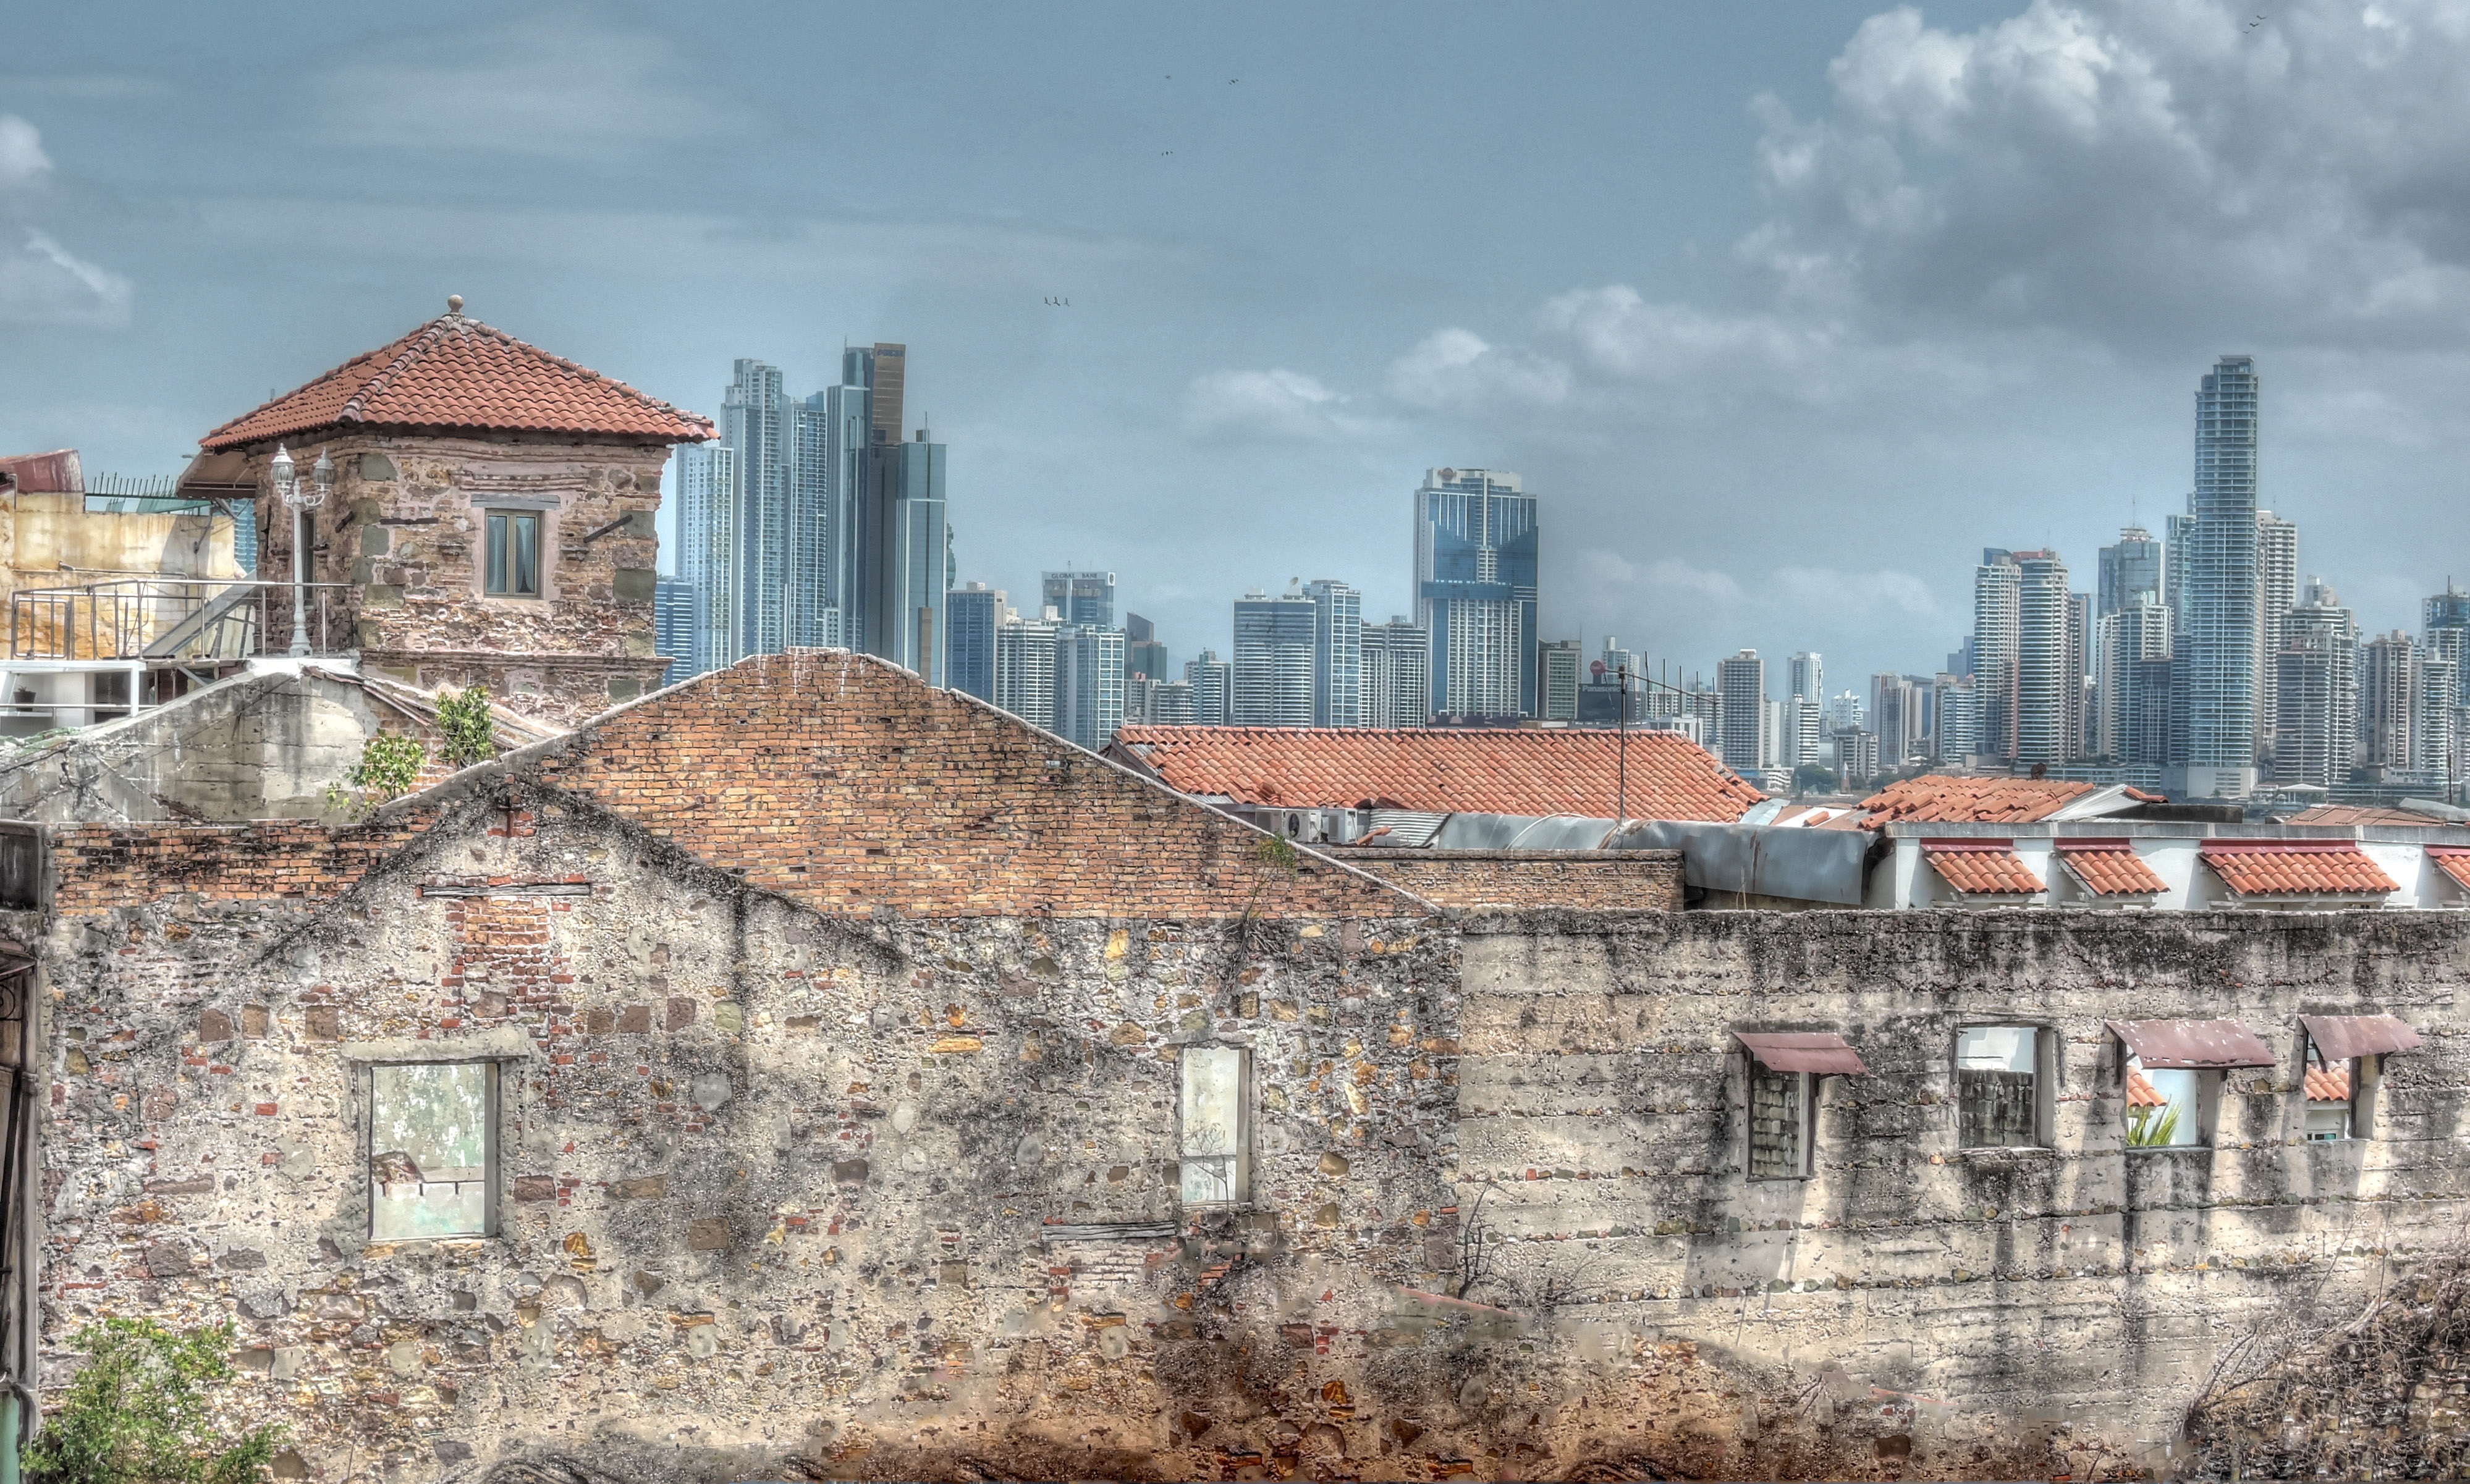
horizon, skyline, town, building, city, wall, cityscape, panorama, landmark, ruins, panama, urban area, ancient history, residential area, human settlement